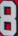
Number: 8